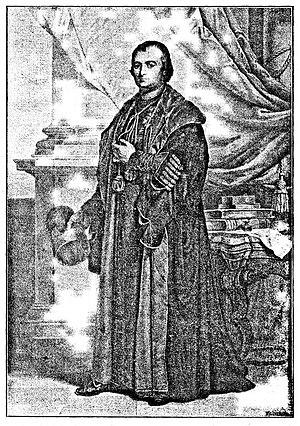
Pierre François Xavier de Ram. D'après le tableau peint en 1836, par Lambert Mathieu.
L'université d'État de Louvain a été fondée le 6 octobre 1817 à Louvain par le roi Guillaume Iᵉʳ, souverain du Royaume uni des Pays-Bas, et a fermé ses portes le 15 août 1835.
L'Université catholique de Louvain a été fondée en 1834 sous le nom d' Université catholique de Belgique, en latin Universitas catholica Belgii, appelée couramment Université catholique de Malines, de son nom usuel est une université qui fut fondée à Malines le 8 novembre 1834 par les évêques de Belgique, à la suite d'un bref du pape Grégoire XVI donné à Rome le 13 décembre 1833. L'université catholique de Belgique s'établit l'année suivante à Louvain, où elle prit le nom d'Université catholique de Louvain.